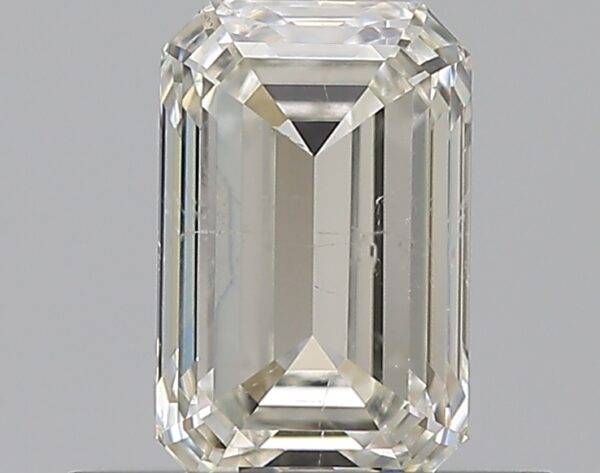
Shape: emerald
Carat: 0.59
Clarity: SI2
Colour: J
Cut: EX
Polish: VG
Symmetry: VG
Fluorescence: N
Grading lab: GIA
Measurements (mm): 5.91 x 3.76 x 2.53